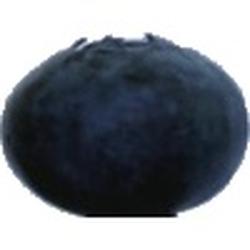
Label: Blueberry